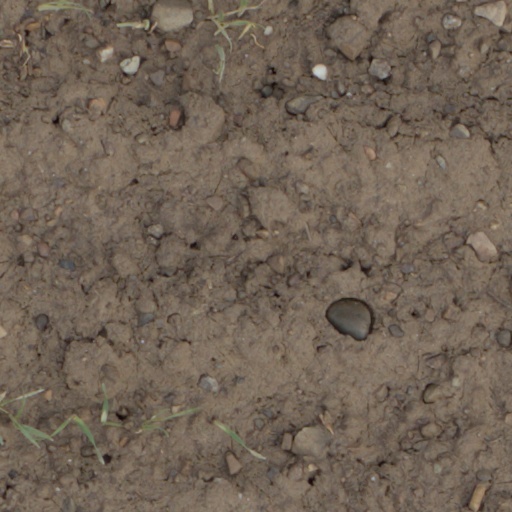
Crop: wheat